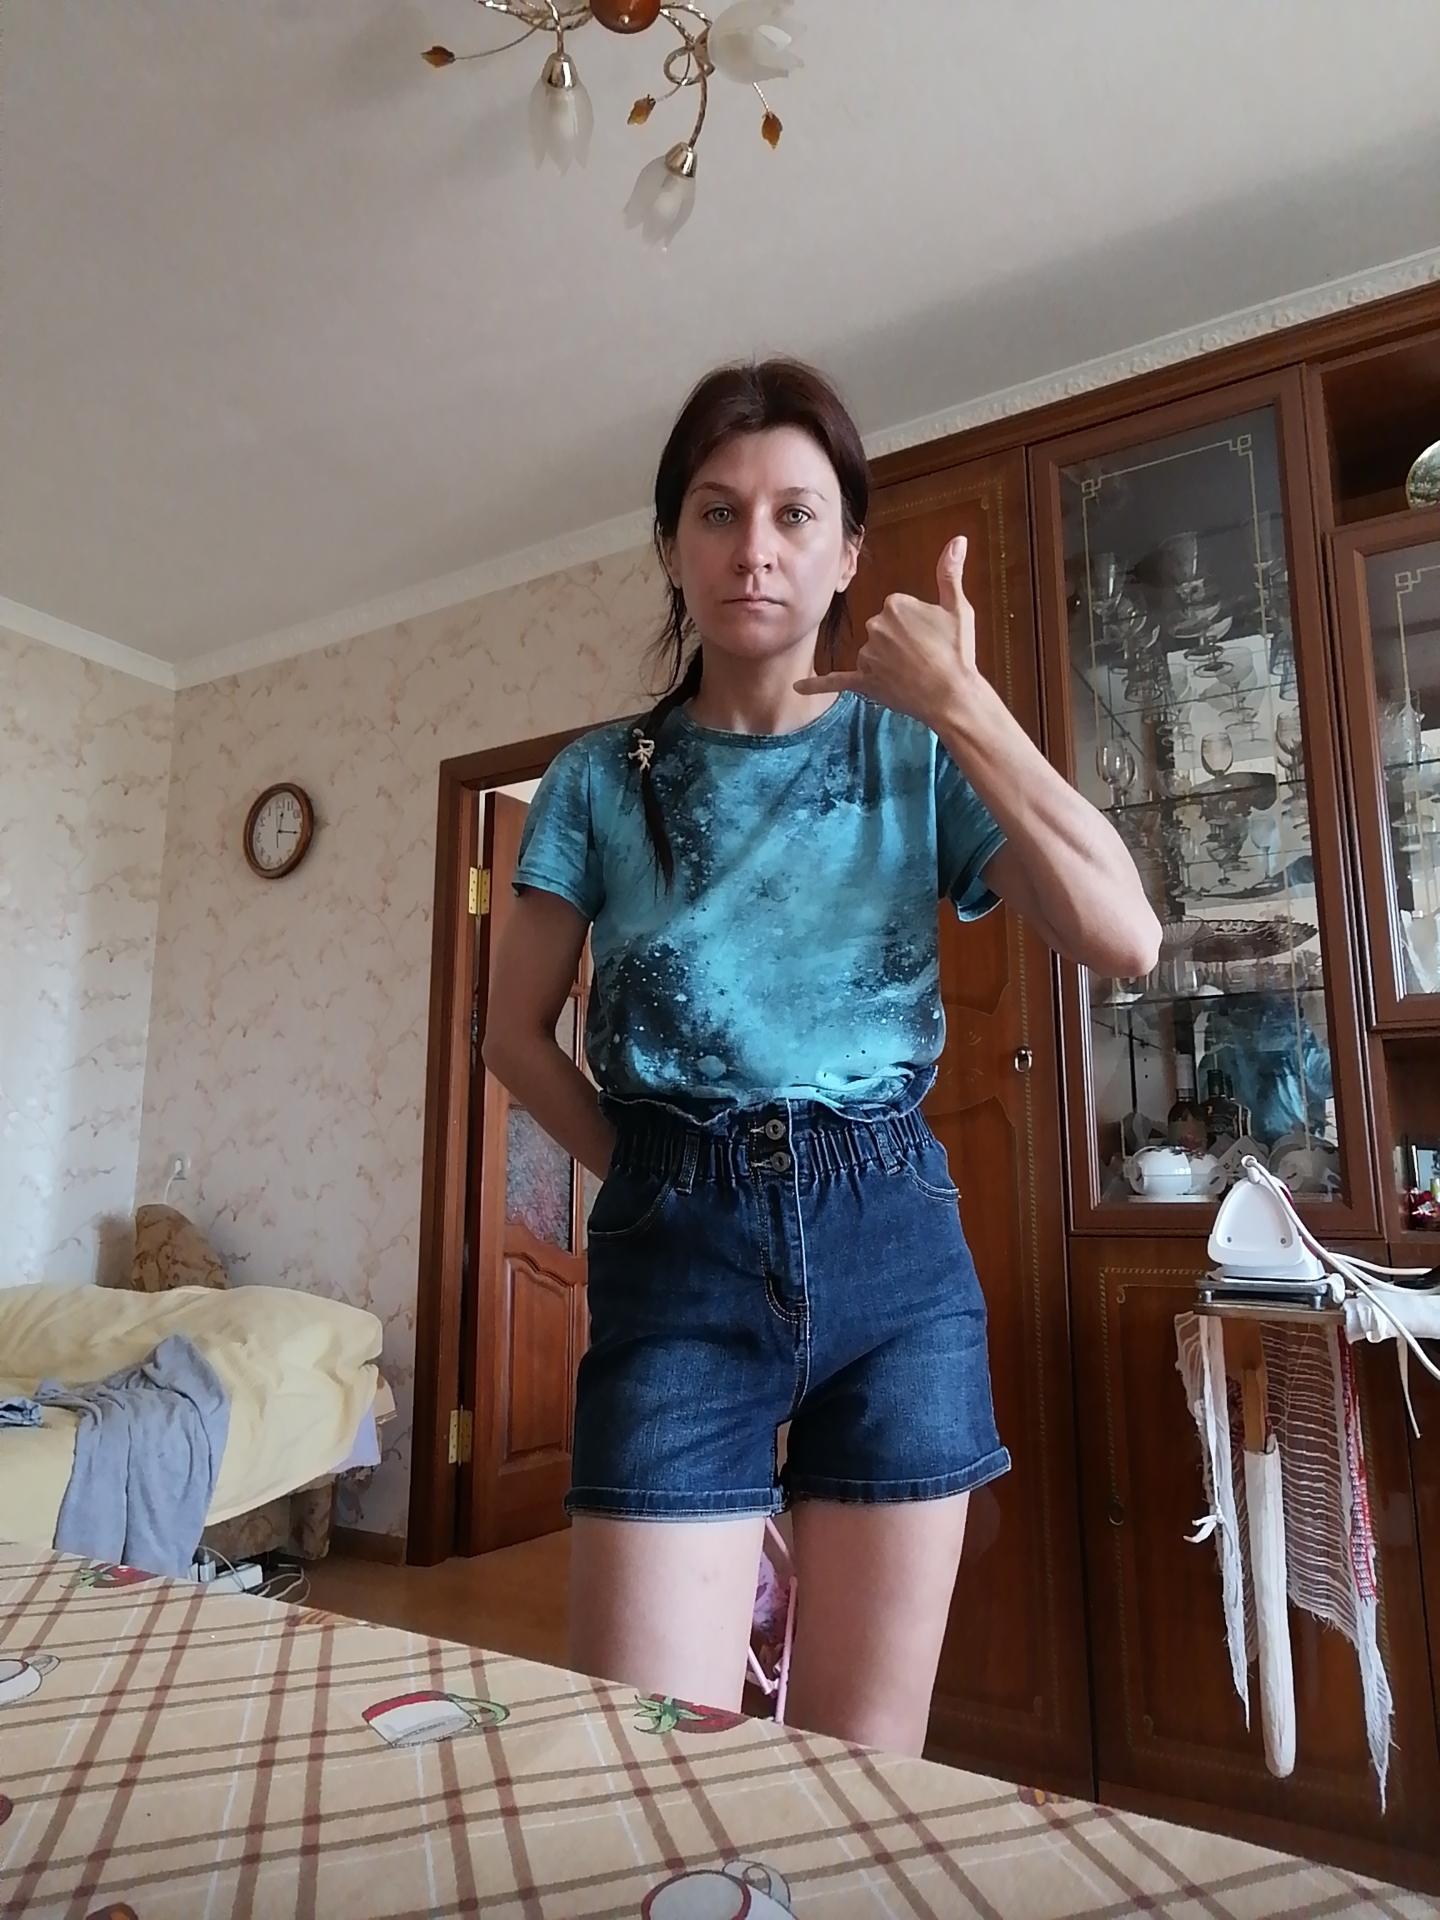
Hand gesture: call